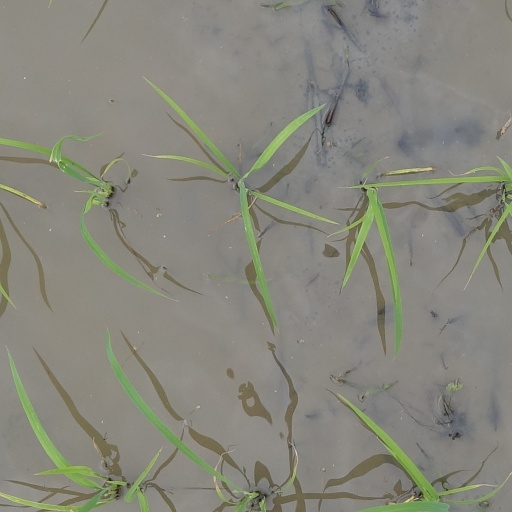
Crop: rice